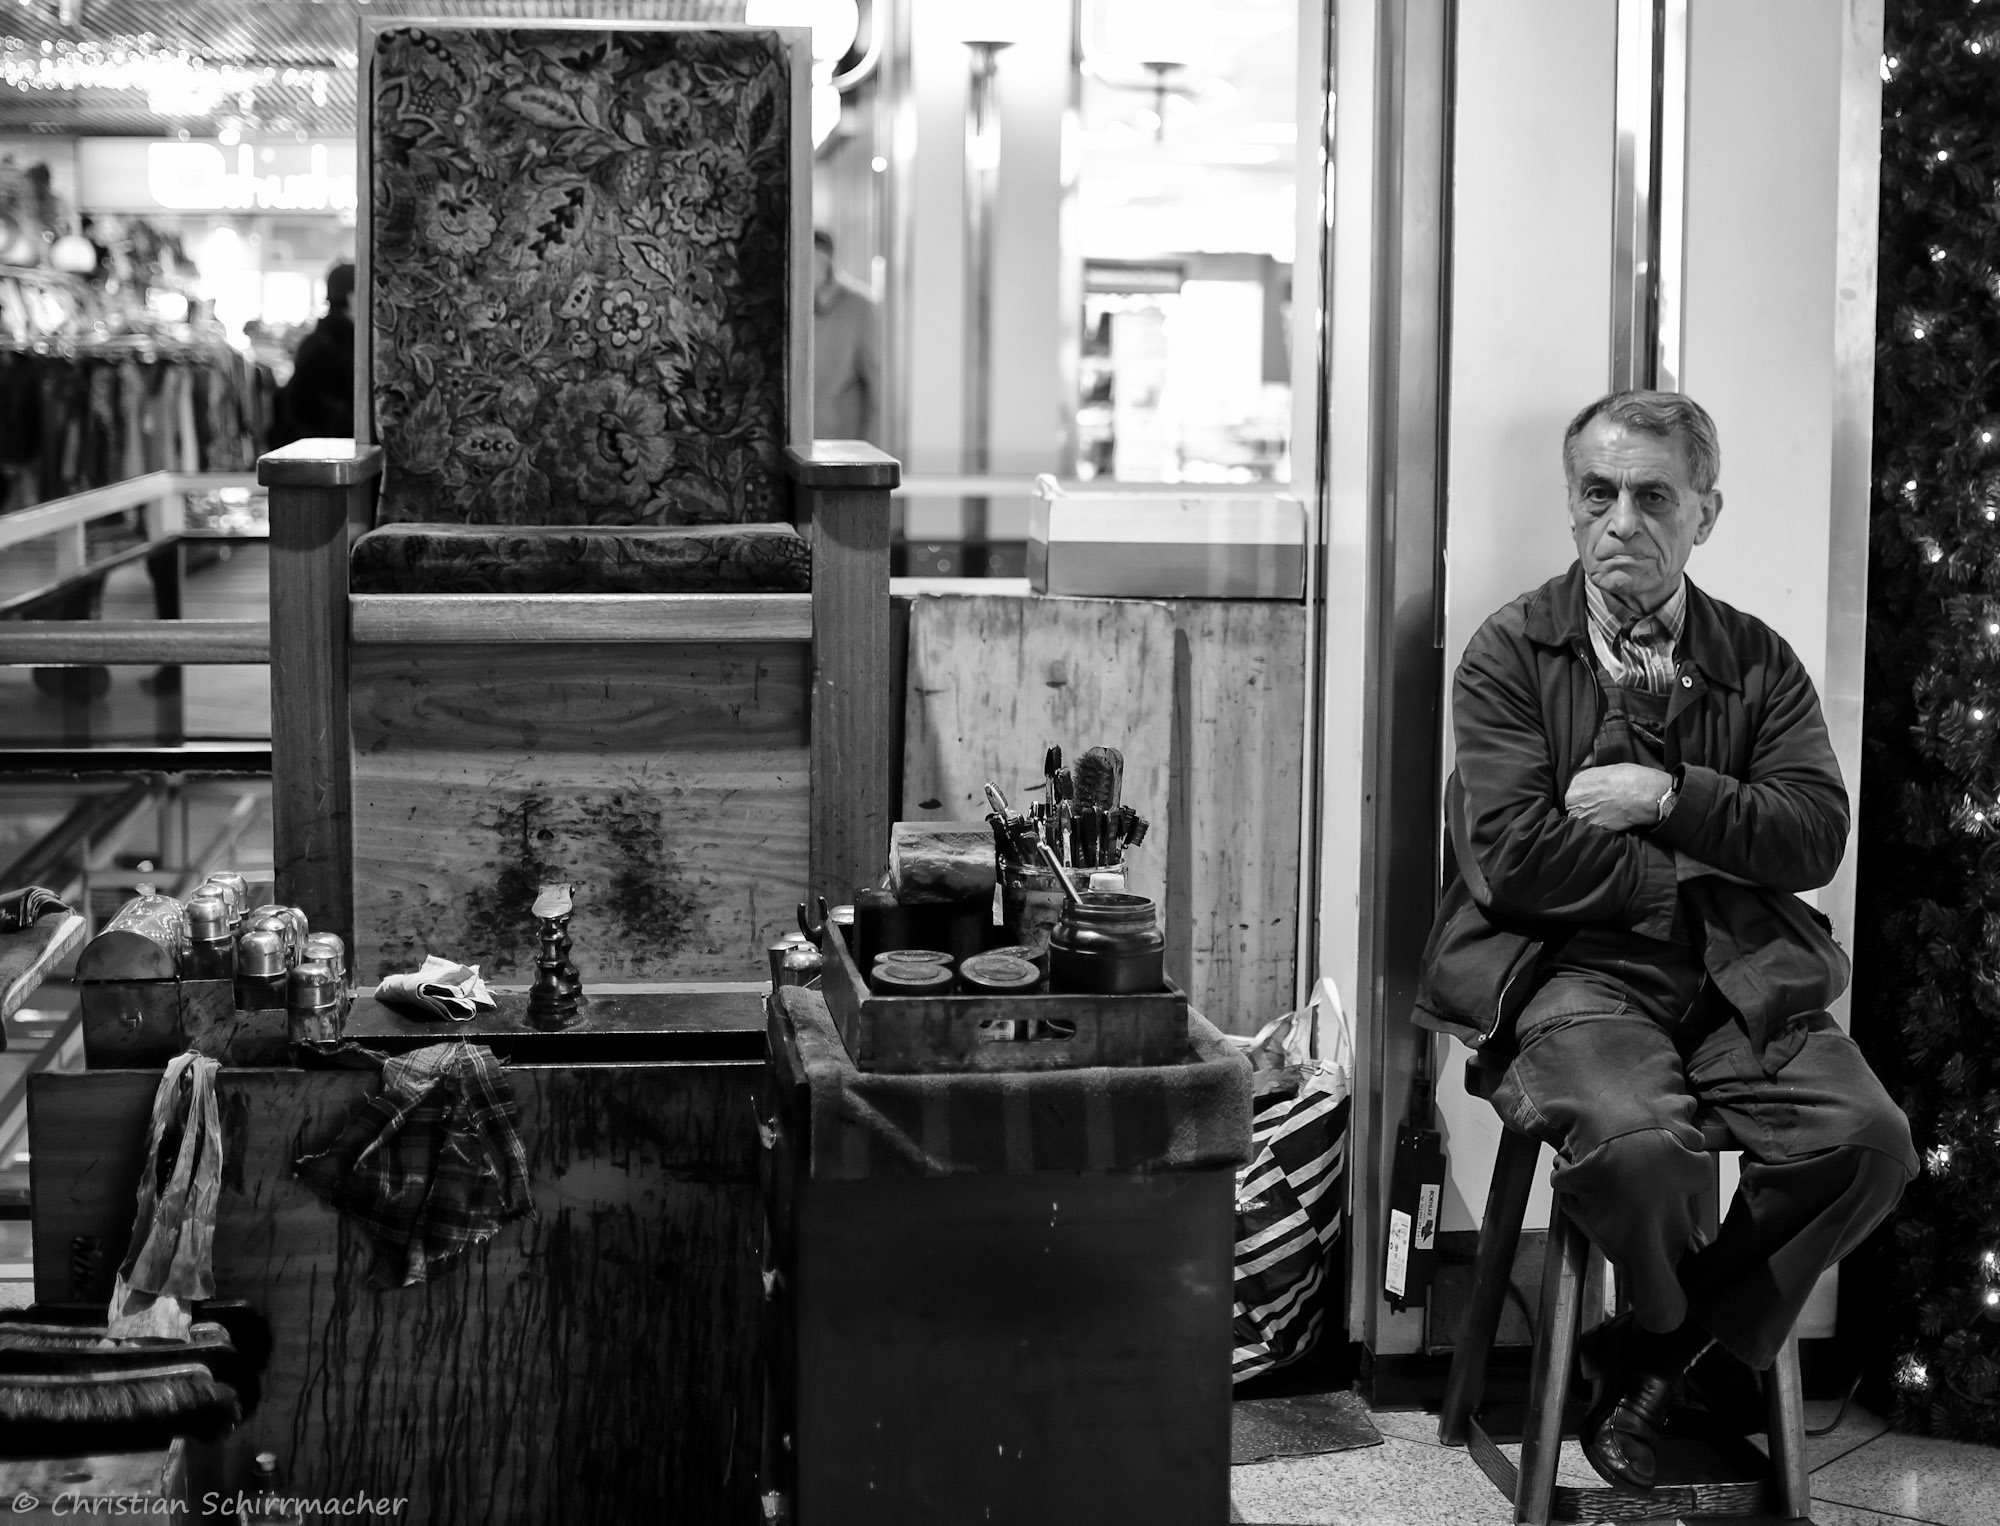
black and white, people, road, street, photography, black, monochrome, photograph, monochrome photography